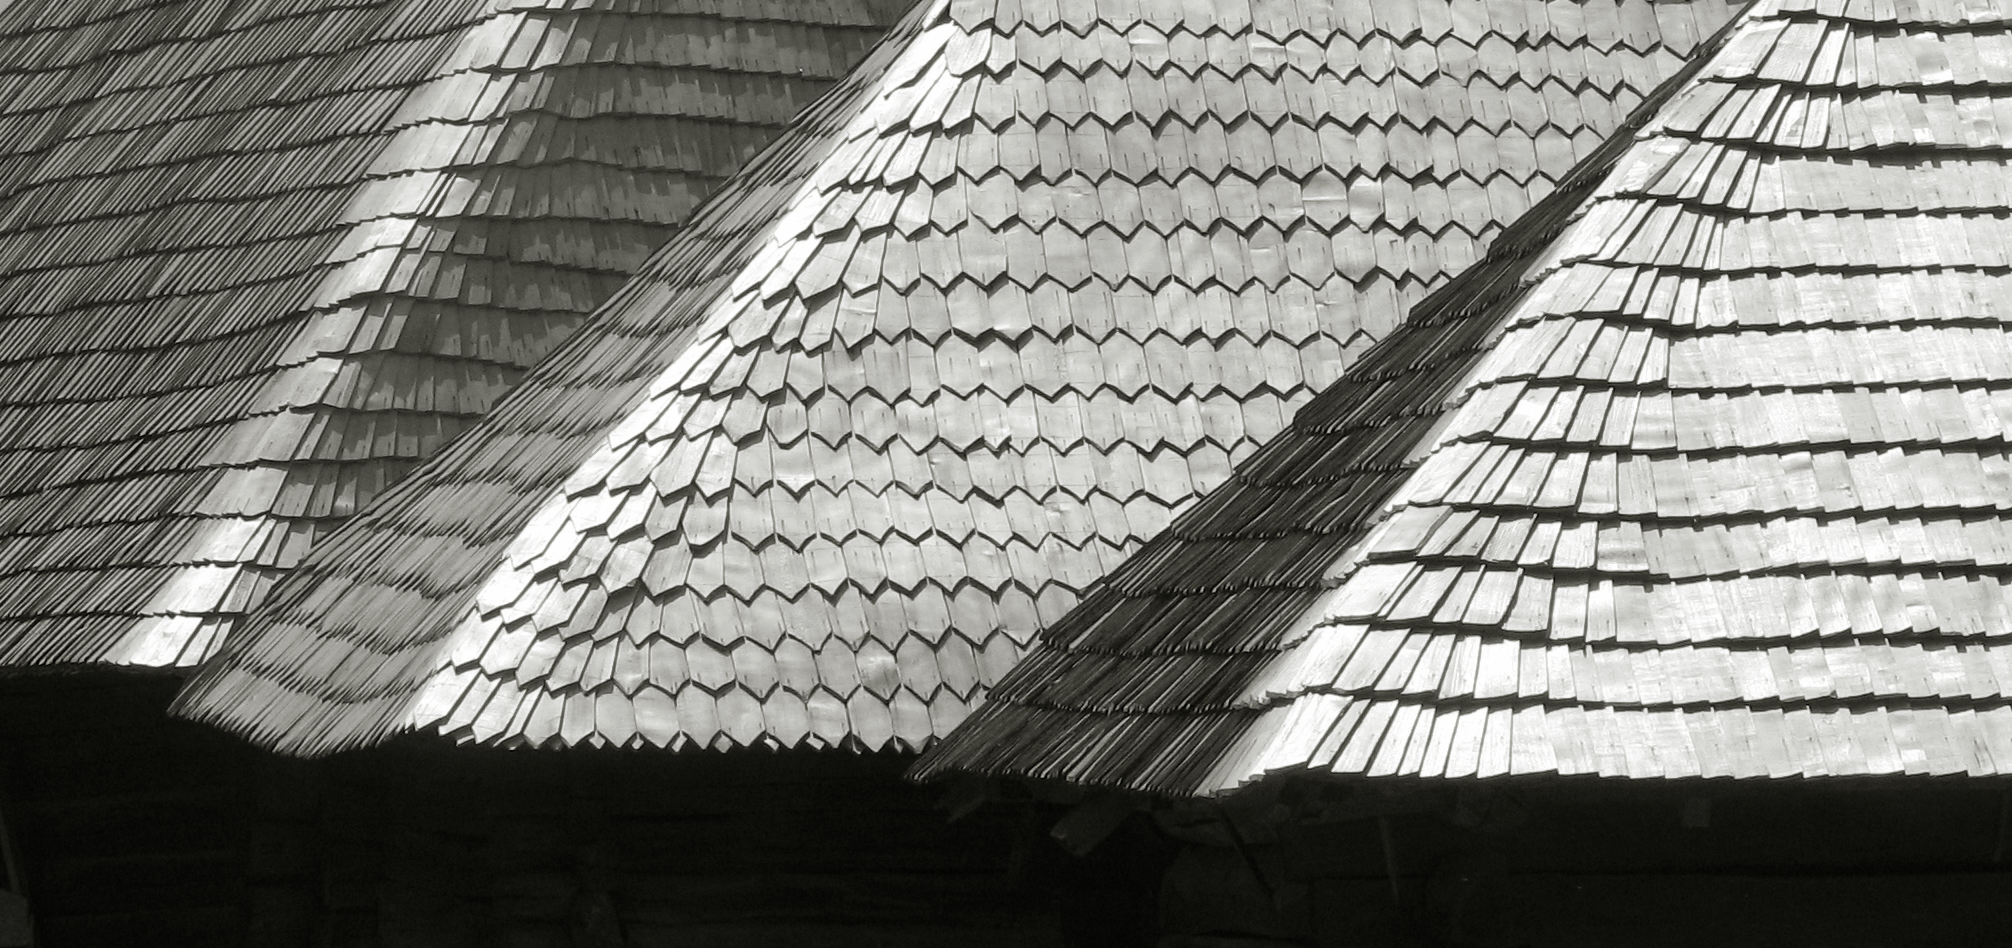
open, architecture, wood, white, photography, air, roof, skyscraper, wall, monument, photo, explore, line, museum, facade, monochrome, interior design, photos, national, family, de, design, symmetry, si, fotografie, history, explored, detail, county, familia, shape, romania, roumanie, arhitectura, romanian, patrimoniu, istorie, lemn, vernacular, muzeul, judetul, muzeal, complexul, detaliu, arges, din, ethnography, etnografic, judet, golesti, judetean, viticulturii, pomiculturii, vernaculara, golescu, httpwwwmuzeulgolestiro, lmiagiisa13699, etnogrfie, daylighting, window covering